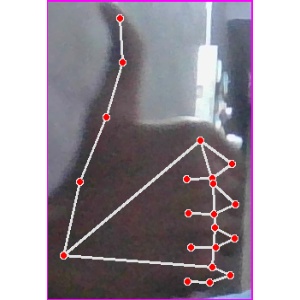
अक्षर: थ